Prisoner of war

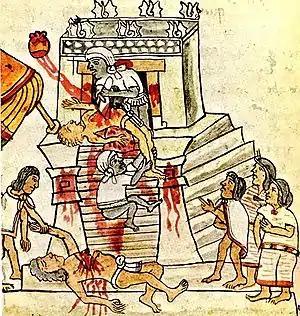
Aztec sacrifices, as depicted in the Codex Mendoza

According to legend, during Childeric's siege and blockade of Paris in 464 the nun Geneviève (later canonised as the city's patron saint) pleaded with the Frankish king for the welfare of prisoners of war and met with a favourable response. Later, Clovis I liberated captives after Genevieve urged him to do so.